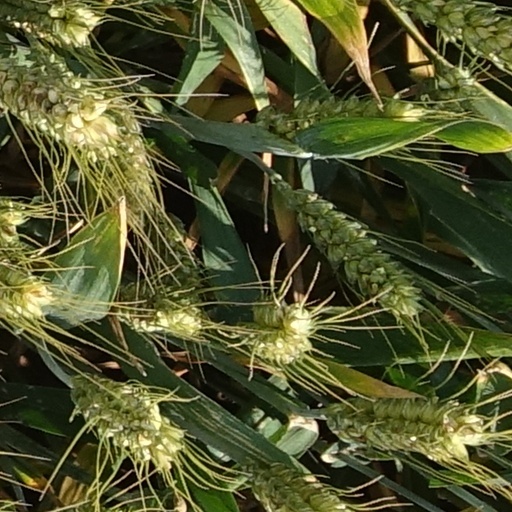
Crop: wheat